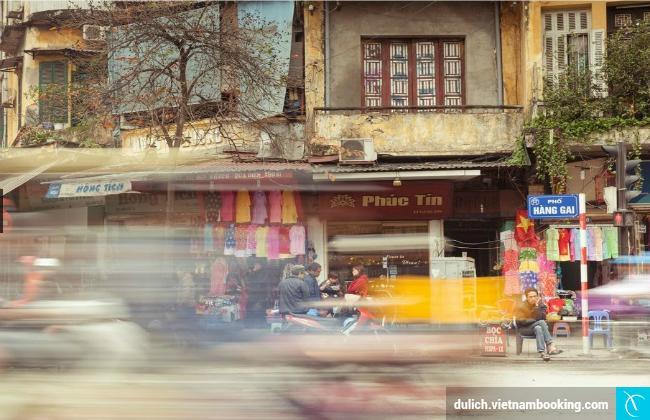
có một cửa hàng bán quần áo xuất hiện ở bên kia đường